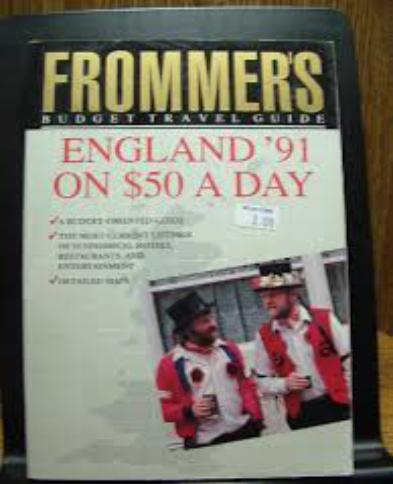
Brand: Frommer's
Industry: Necessities